77 Sunset Strip

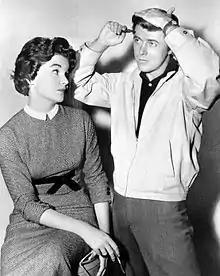
Sue Randall and "Kookie", 1964

Huggins intended the show to be a hard-edged drama, but beginning with the 23rd episode, "The Pasadena Caper", the tone started to become much lighter, with a strong element of self-deprecating humor and the word "caper" frequently used in episode titles. The catchy theme song, written by Mack David and Jerry Livingston, typified the show's breezy, jazzed atmosphere. The song became the centerpiece of an album of the show's music in Warren Barker orchestrations, which was released in 1959, a top-10 hit in the "Billboard" LP charts.